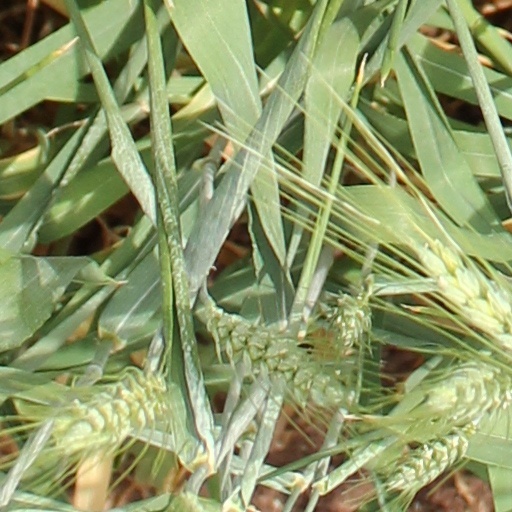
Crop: wheat